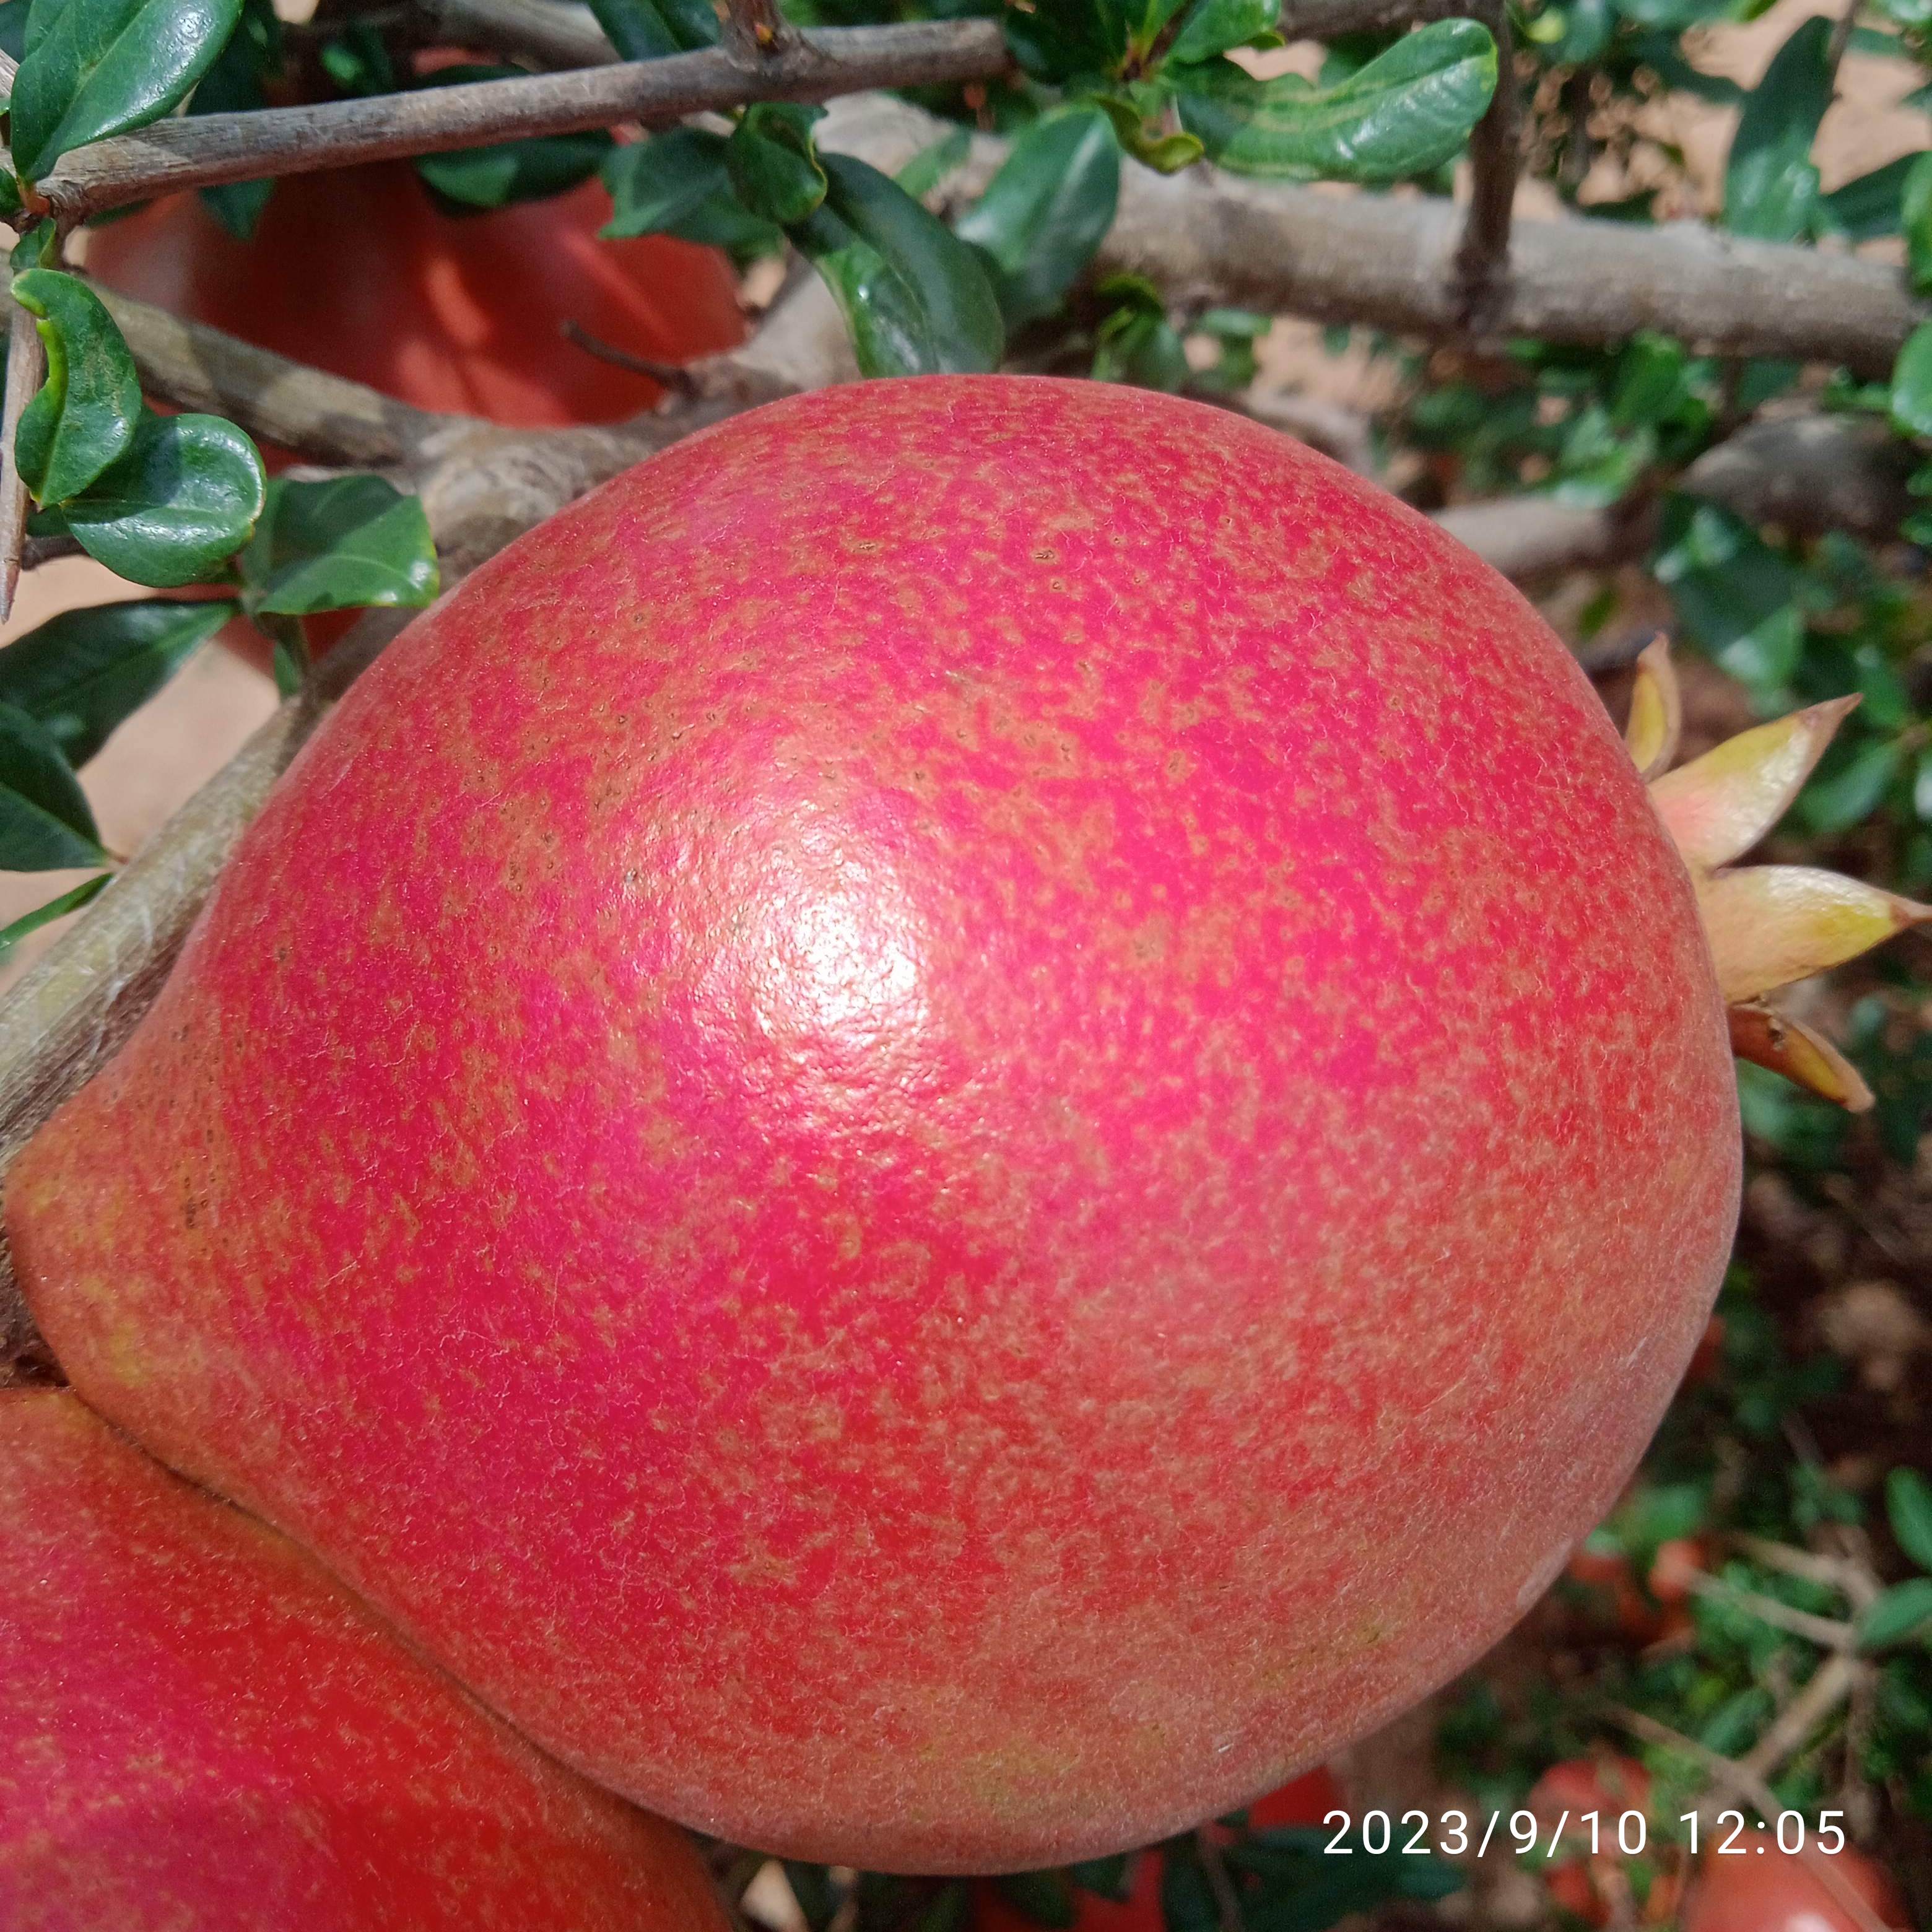
Label: Healthy